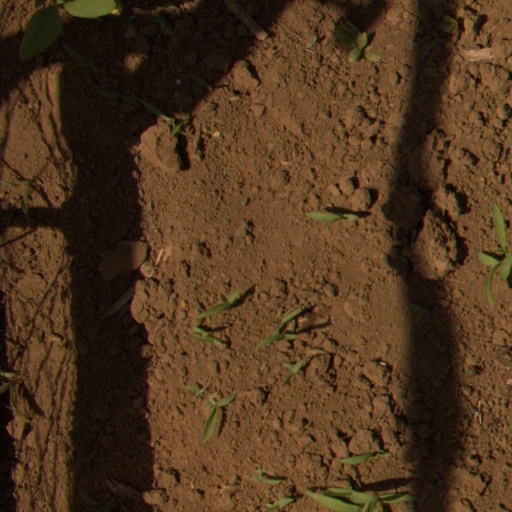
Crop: Jerusalem artichoke